Delayed feathering in chickens

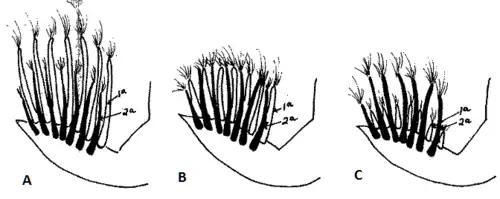
Figure 2. Feathering types Diagram of the wing of a one-day-old chick in dorsal view: A fast normal-feathering with the primary remiges (1a) longer than the coverlets (2a). B sex-linked delayed-feathering with the primary remiges (1a) of the same length than the coverlets (2a). C modified delayed-feathering with the primary remiges. (1a) shorter than the coverlets (2a).

Feather growth rate is generally slower in "K"-carriers than in fast normal-feathering birds. But this allele has not any effect on adult plumage. Sex-linked delayed-feathering is typical in many meat-type breeds.